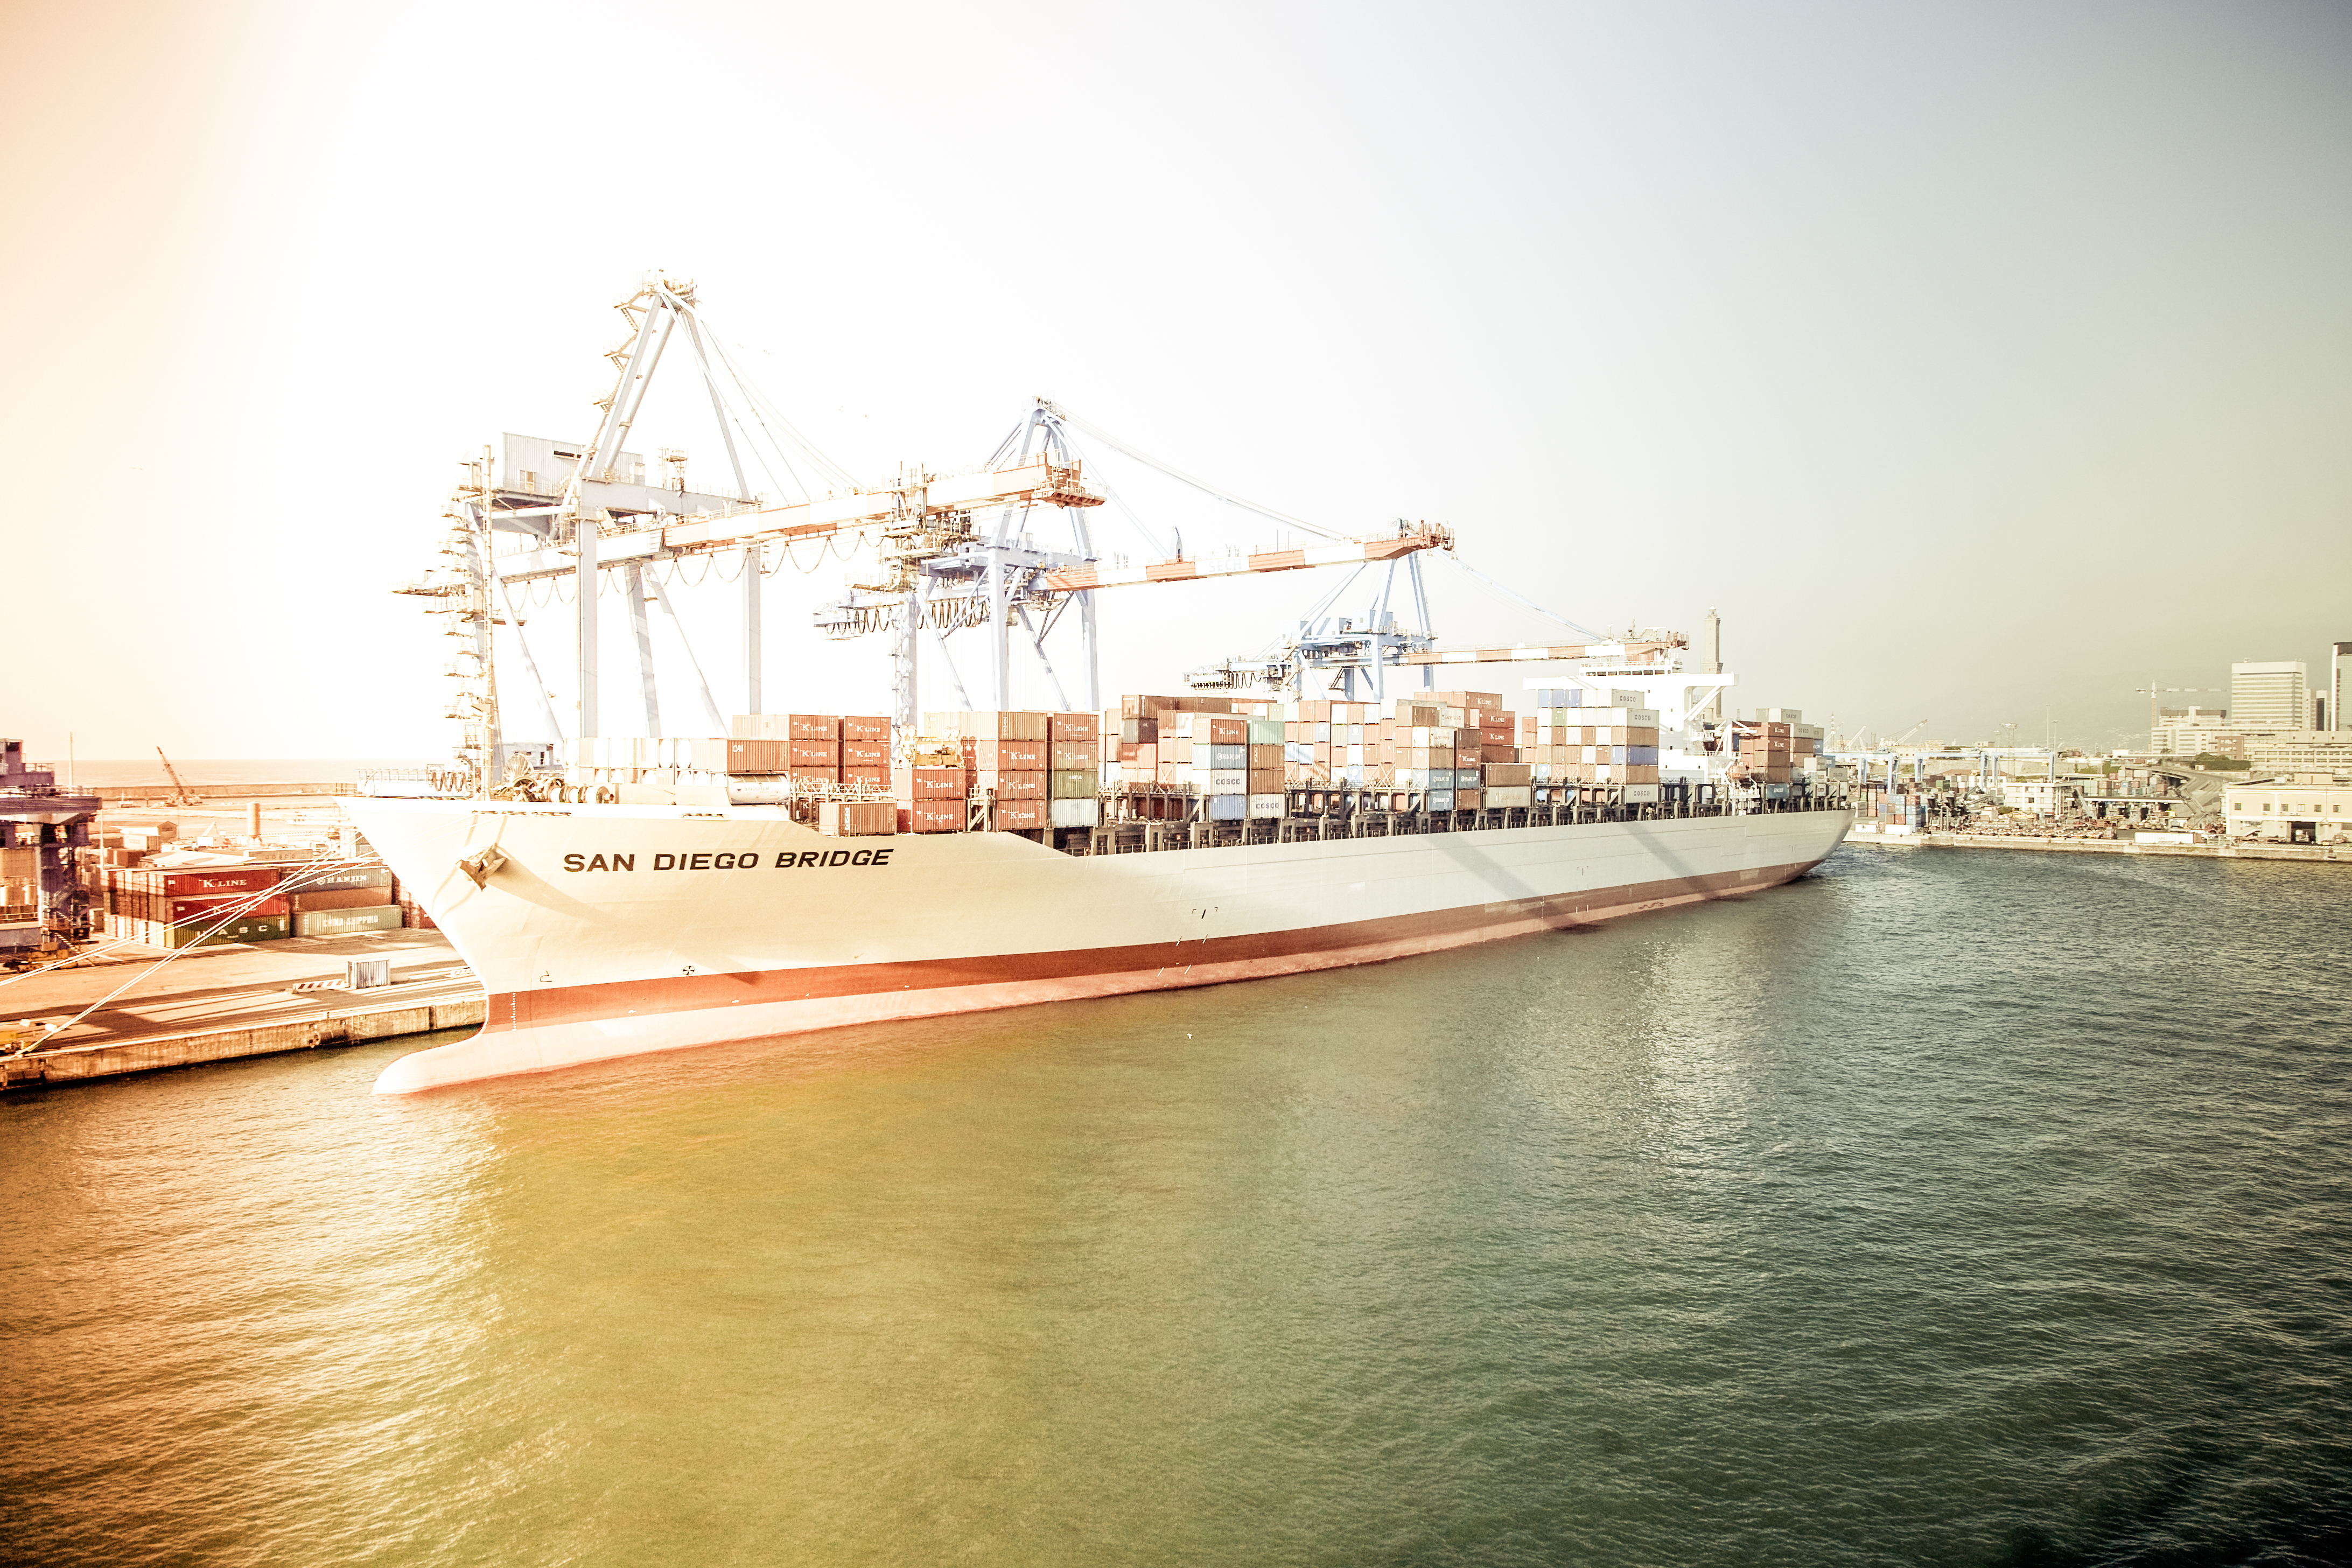
Vehicle type: Ships